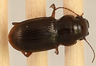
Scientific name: Cratacanthus dubius
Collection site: North Sterling NEON (STER), plot STER_035